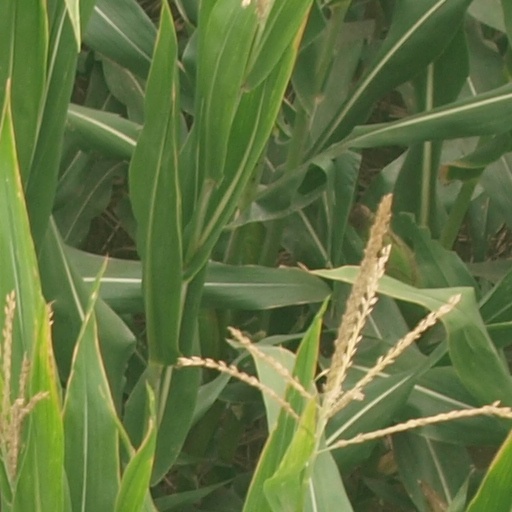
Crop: maize; corn